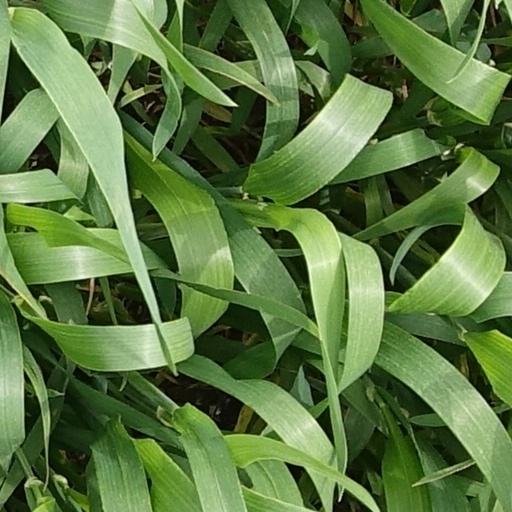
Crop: wheat